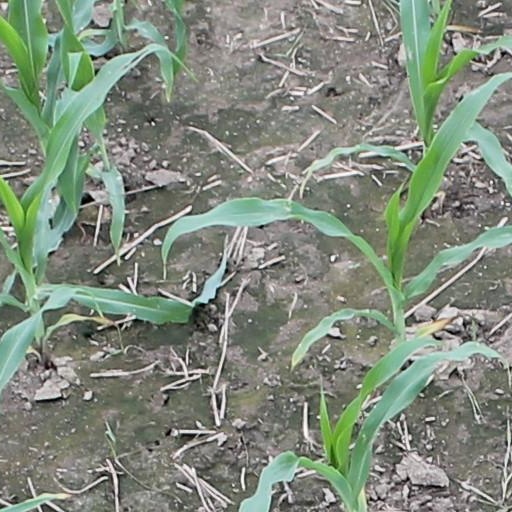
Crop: maize; corn